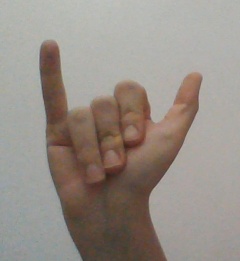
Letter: ya